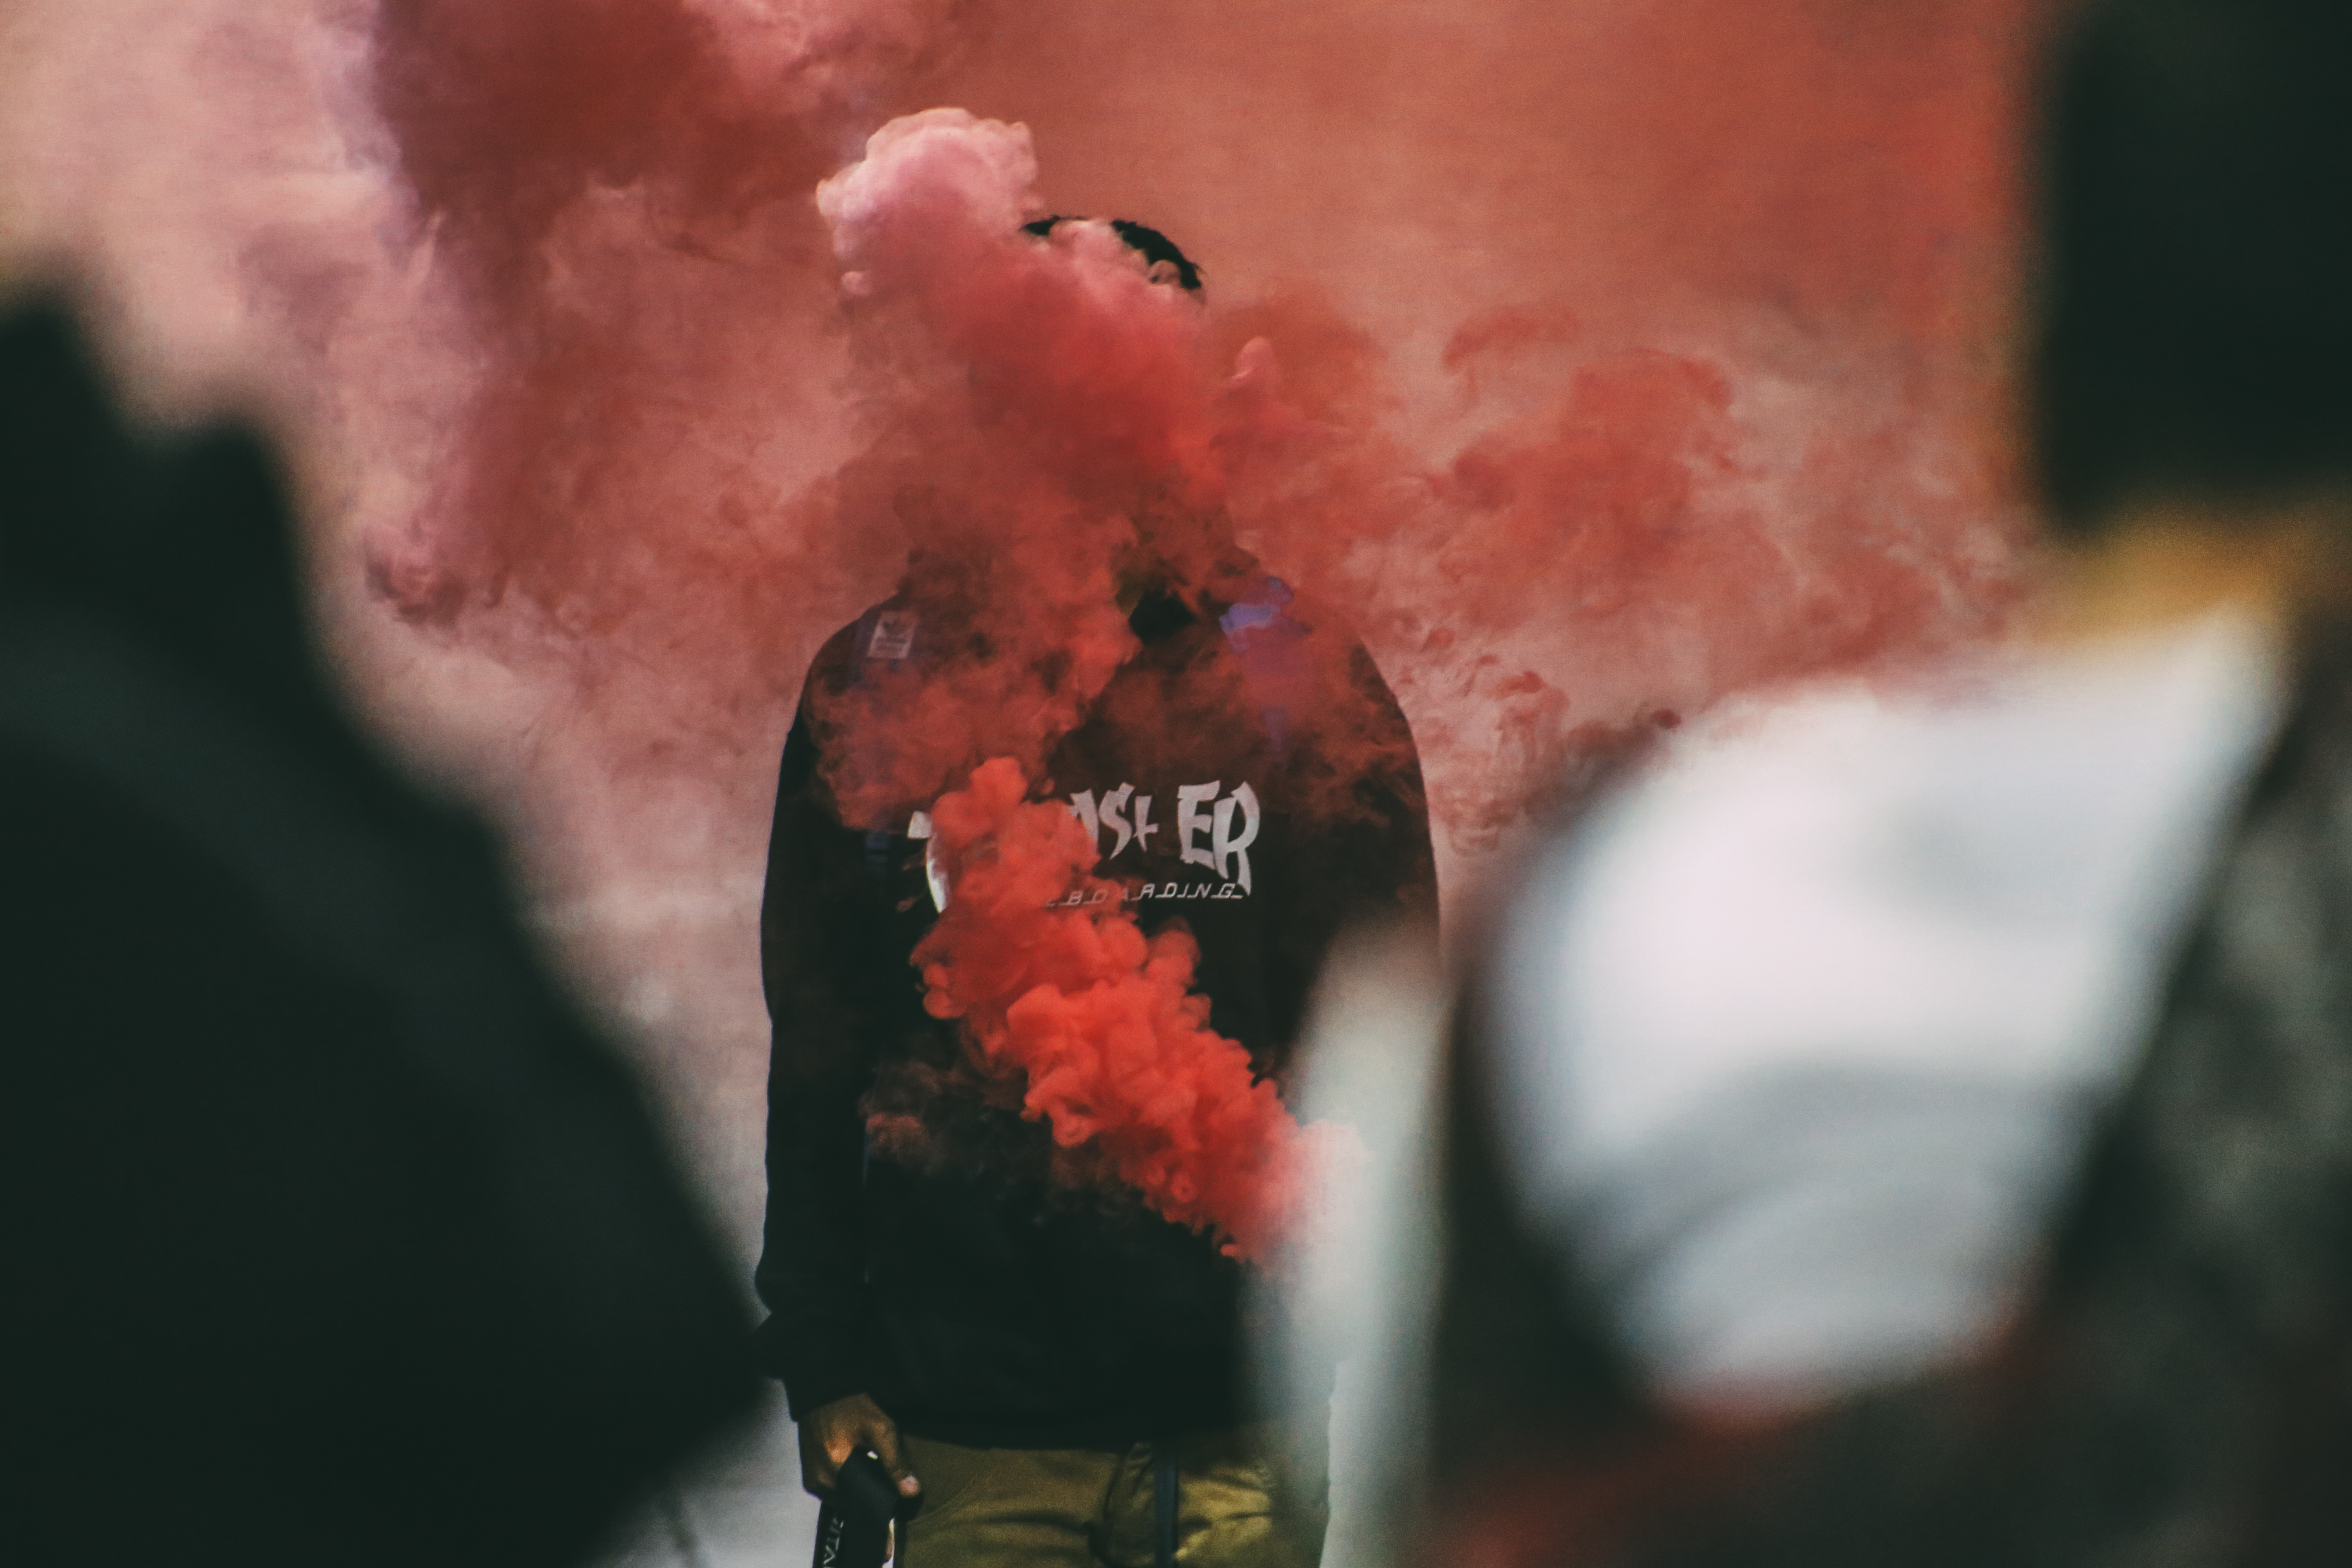
man, blur, flower, smoke, red, color, jacket, close up, focus, wear, adult, macro photography, thrasher